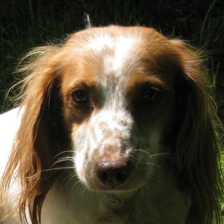
Label: animals